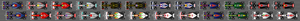
Le Grand Prix automobile d'Europe 2011, disputé le 26 juin 2011 sur le circuit urbain de Valence, est la 847ᵉ épreuve du championnat du monde de Formule 1 courue depuis 1950 et la huitième manche du championnat 2011. Il s'agit de la vingt-et-unième édition du Grand Prix comptant pour le championnat du monde, la quatrième disputée à Valence.